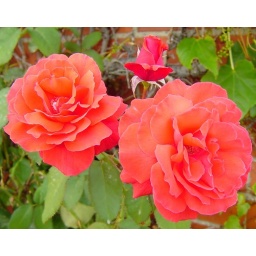
In the flower bed behind our house. Taken by Edgar.